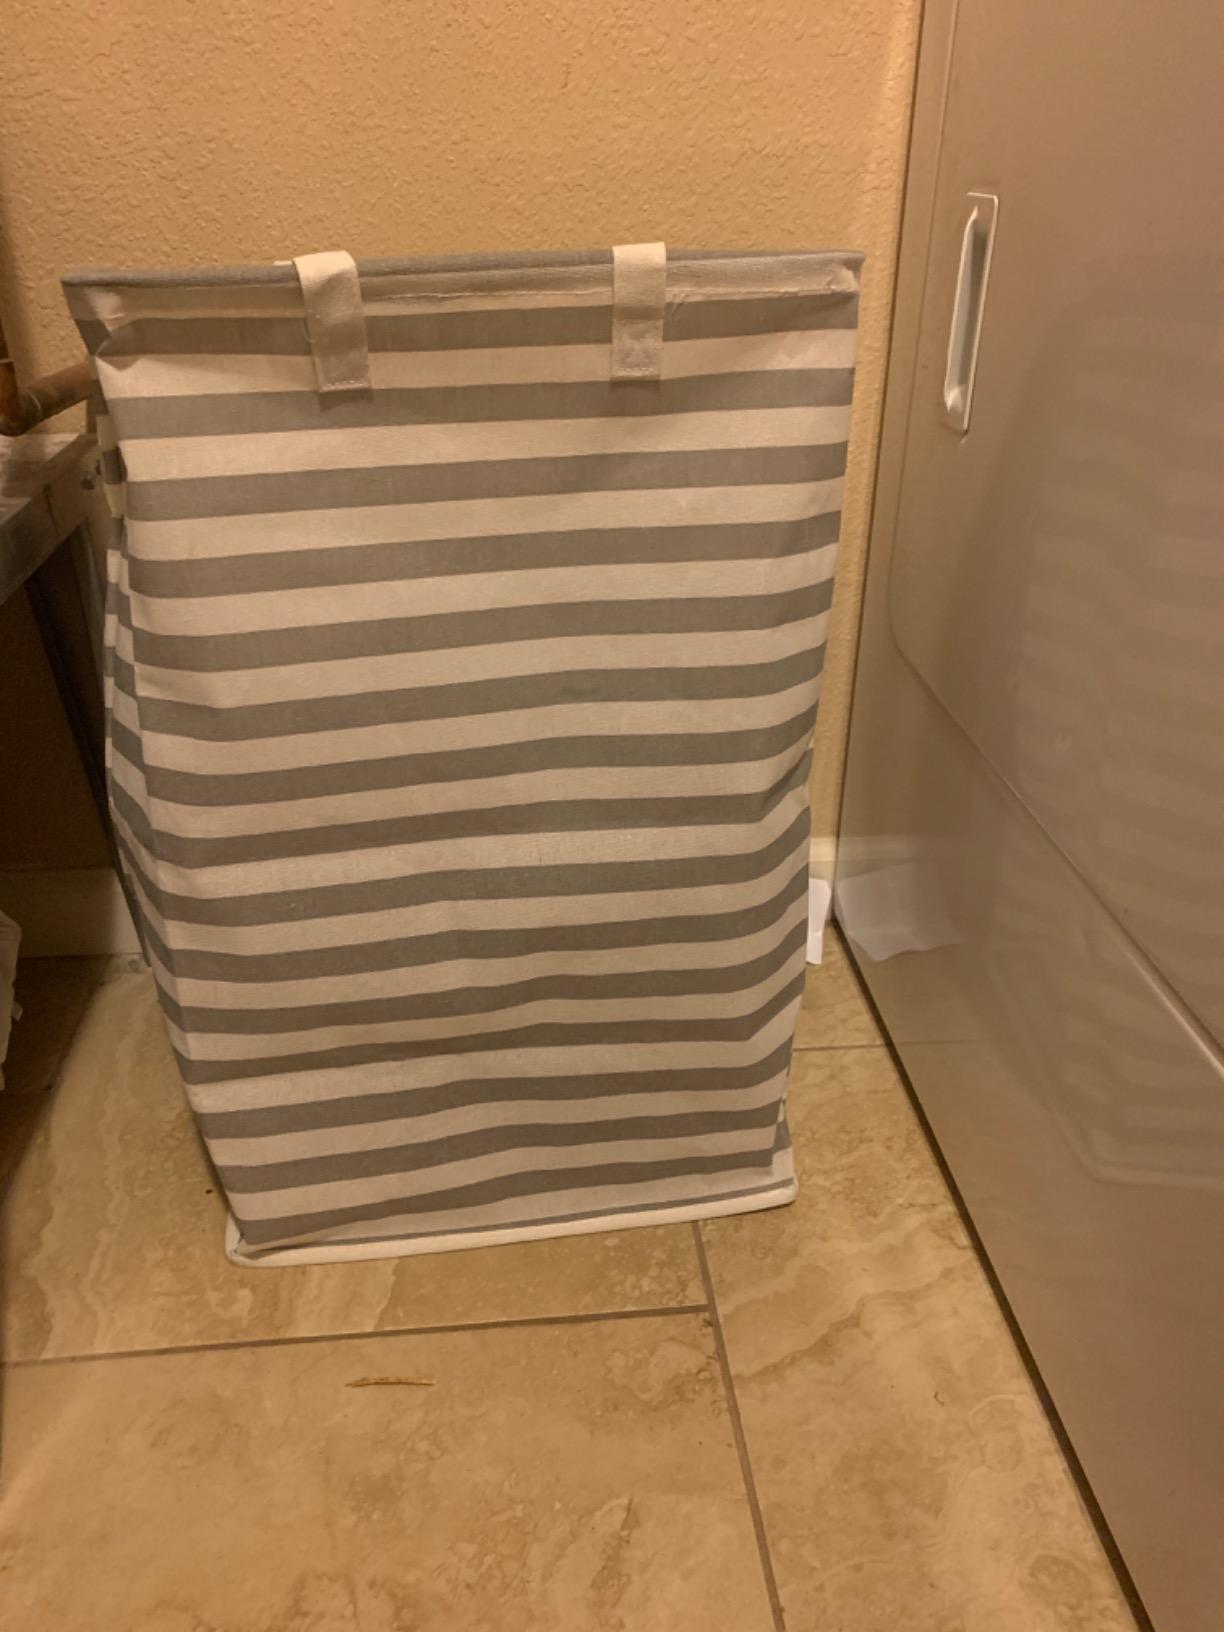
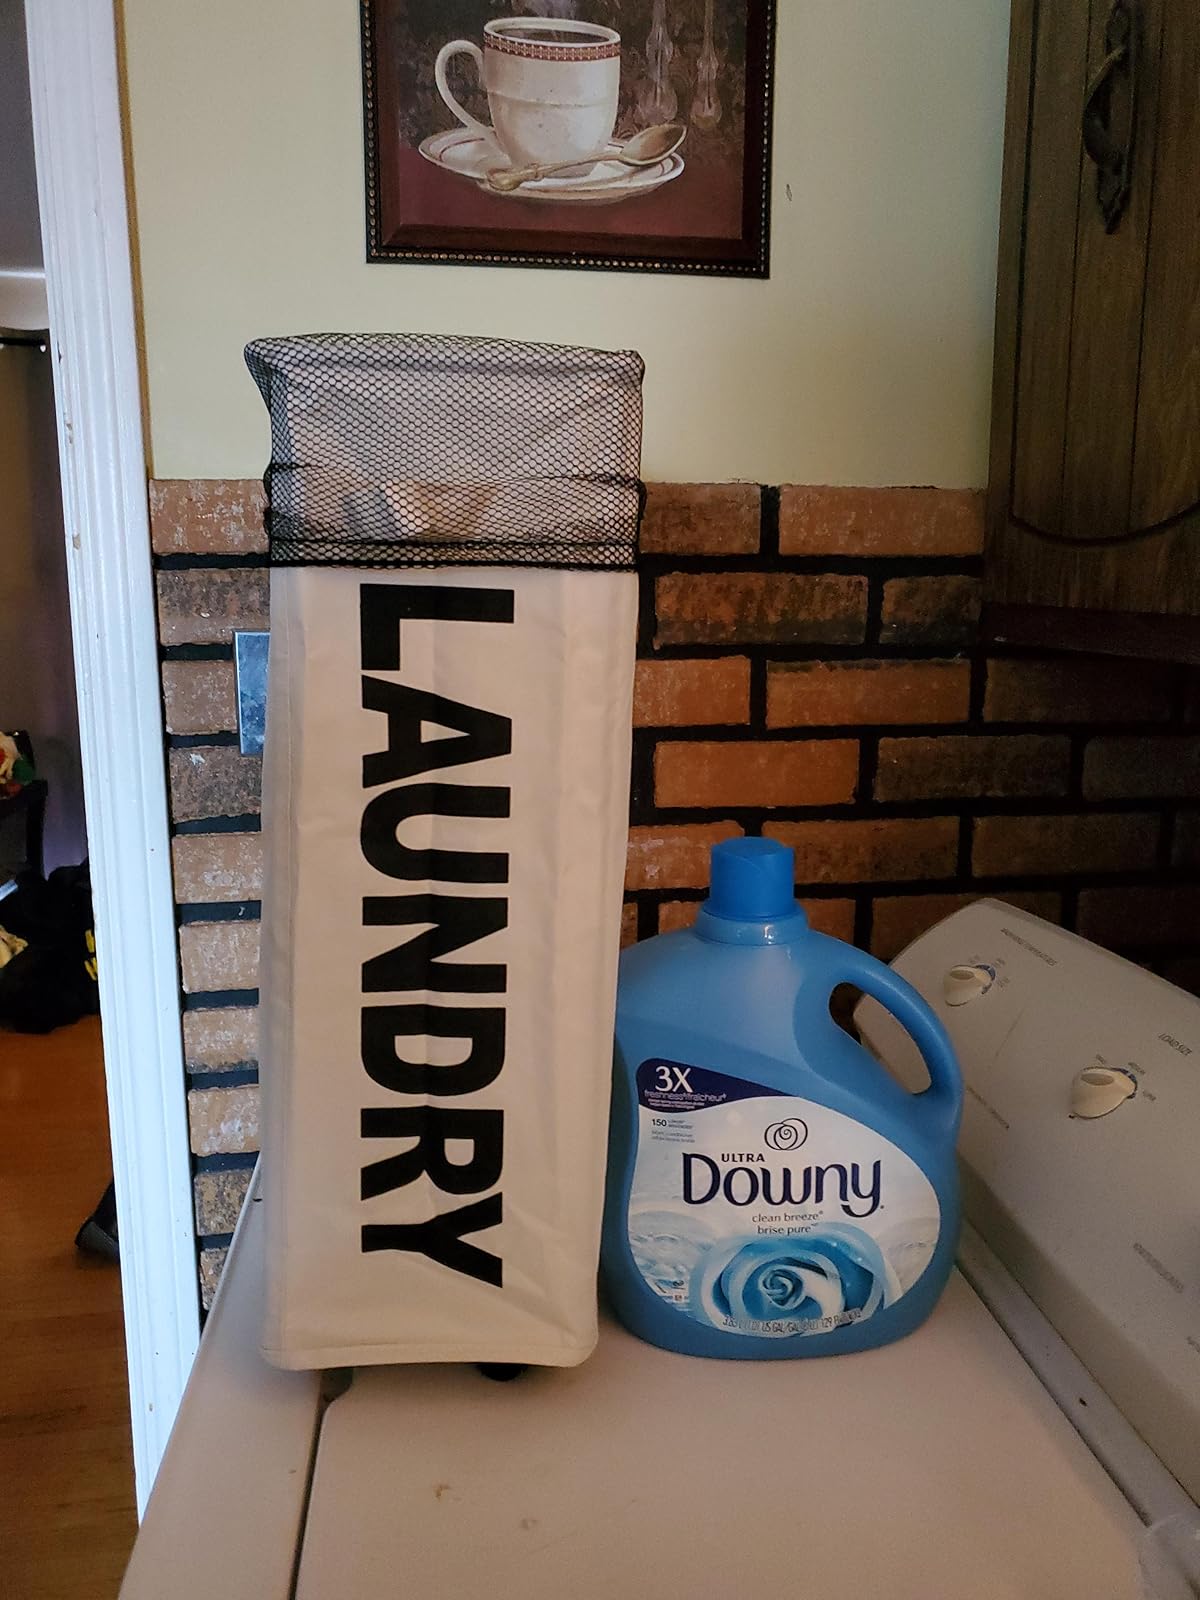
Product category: items_hamper
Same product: no